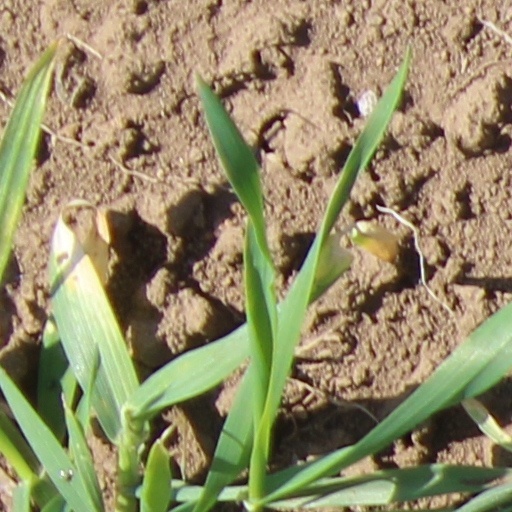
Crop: wheat